Bill Blackburn

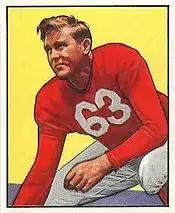
Blackburn on a 1950 Bowman football card

William Whitford Blackburn Jr. (February 5, 1923April 17, 2007) was an American professional football player who was a center for six seasons for the Chicago Cardinals.